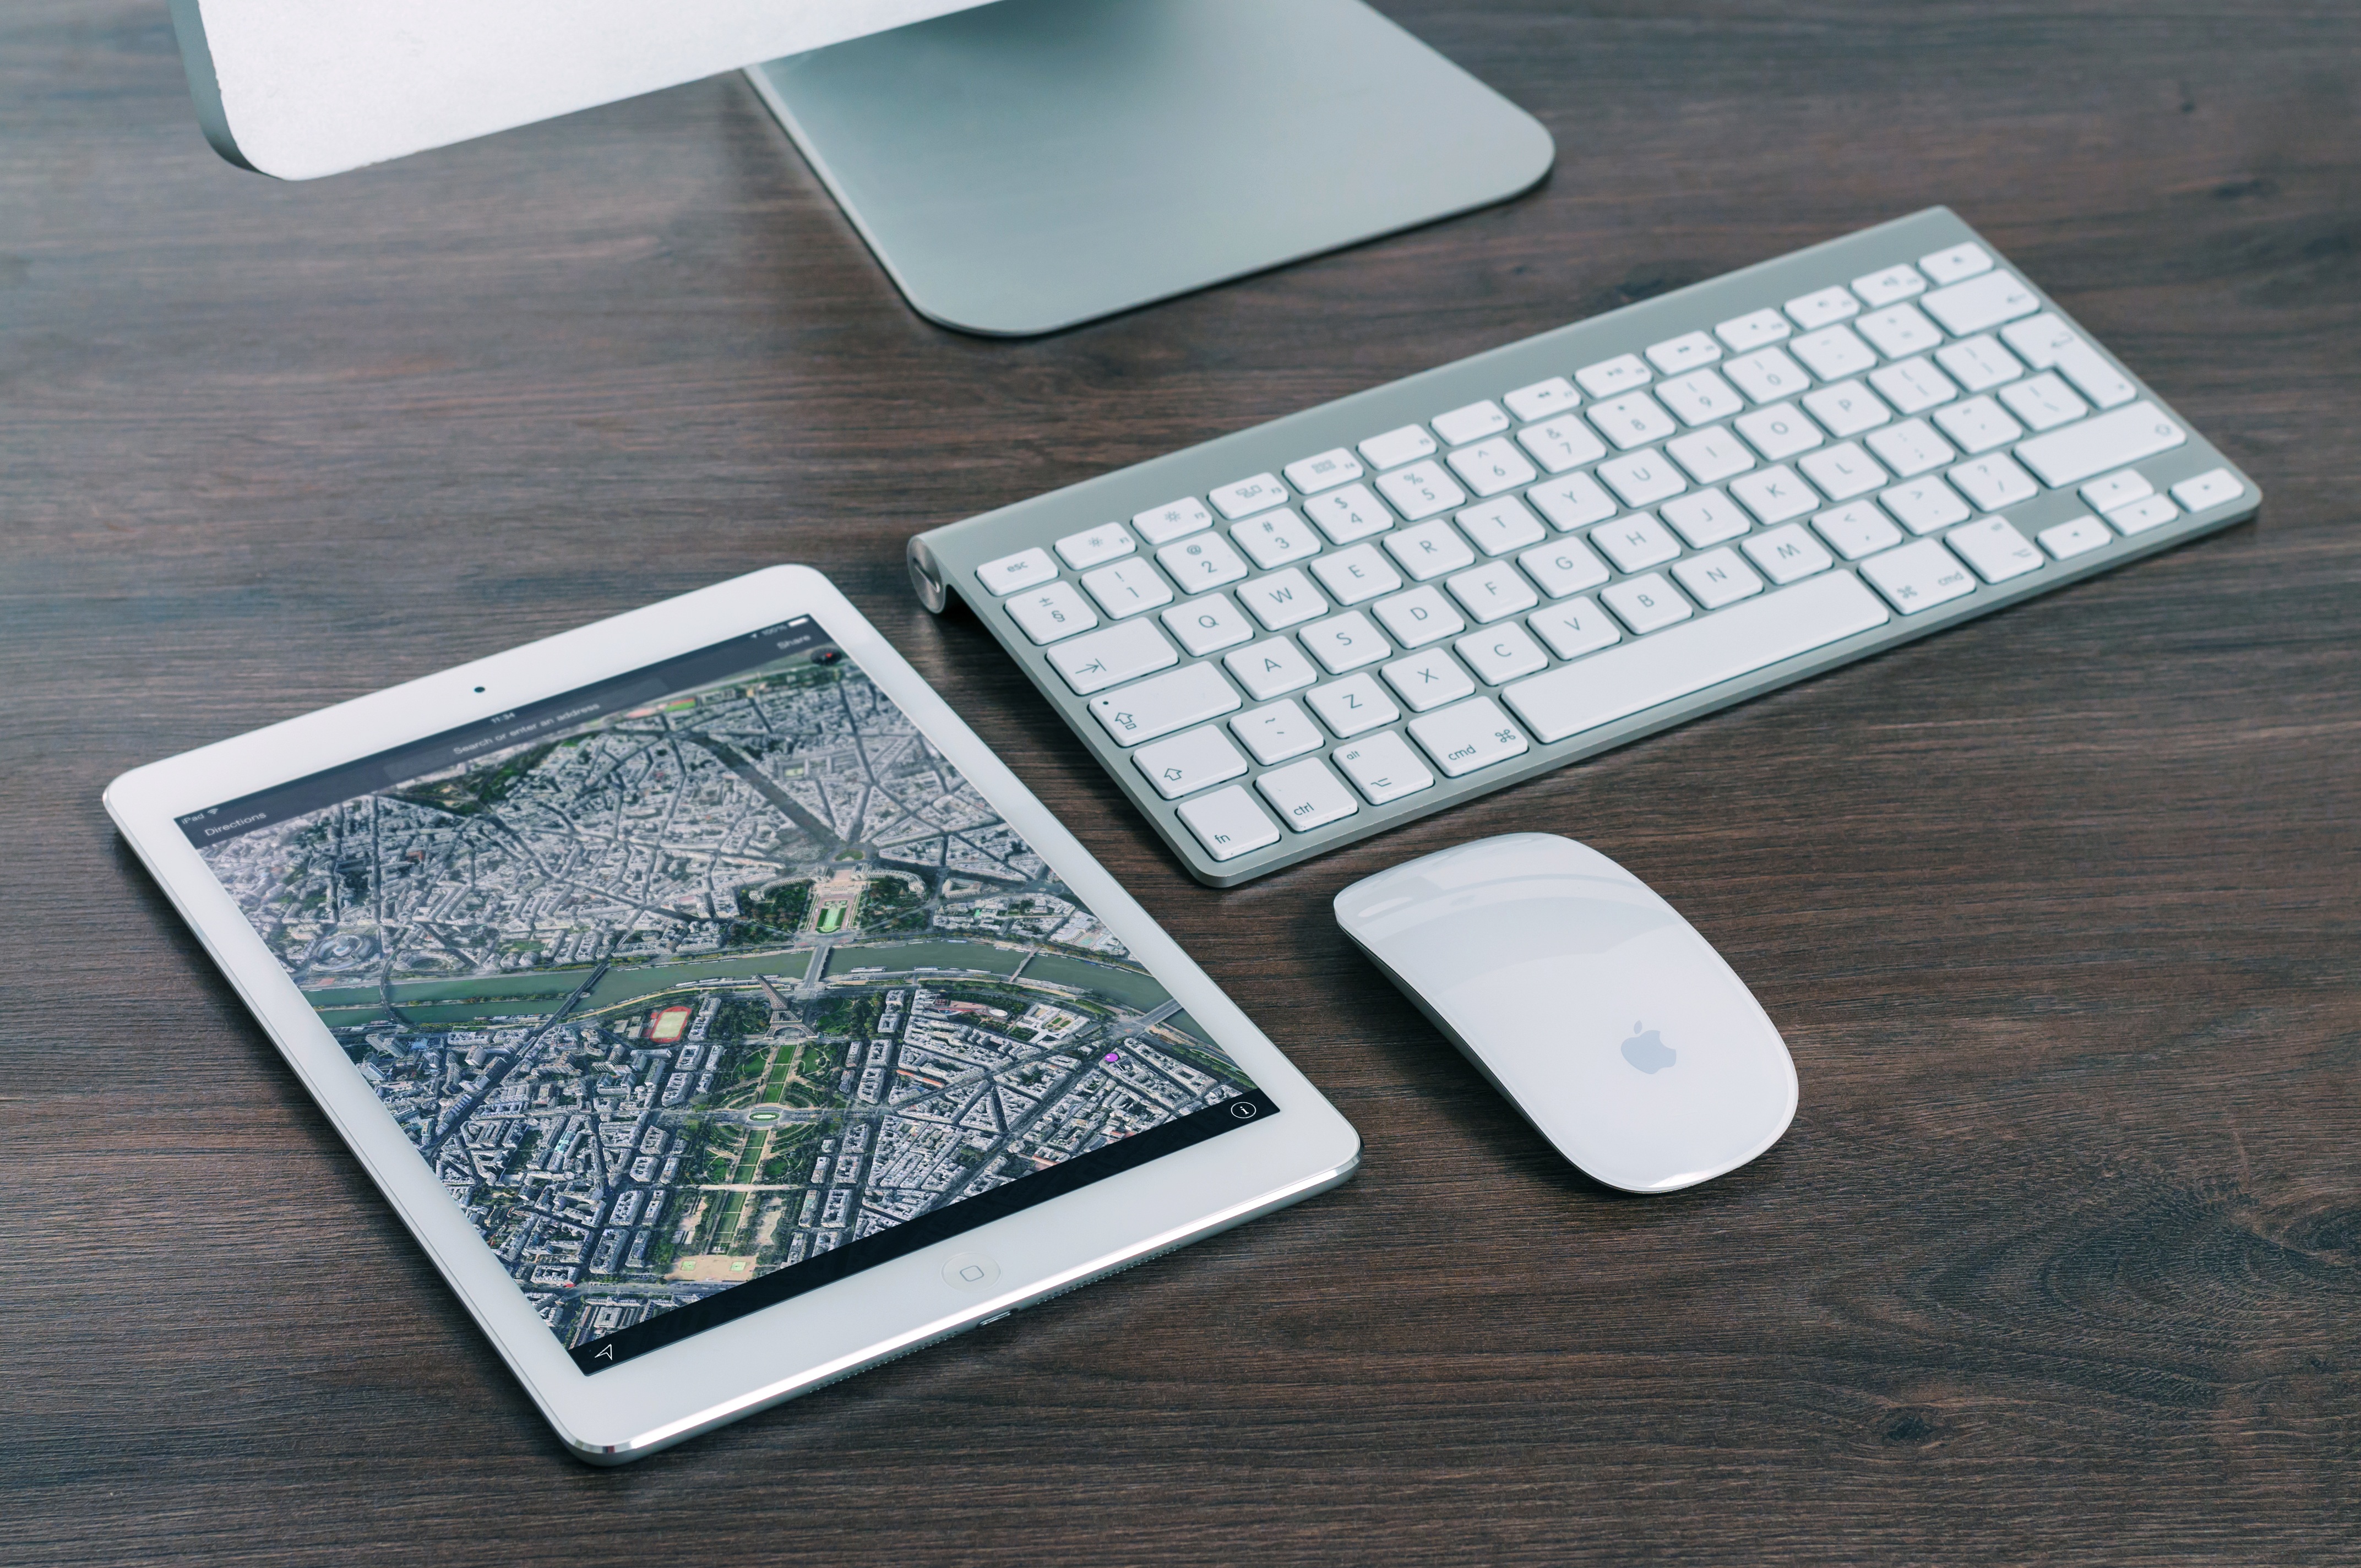
computer, mac, work, apple, ipad, technology, web, office, business, map, imac, digital, freelancer, multimedia, app, computer keyboard, application, electronic device